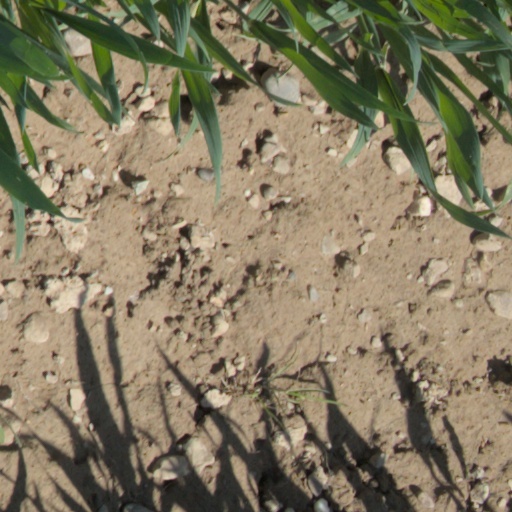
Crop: wheat